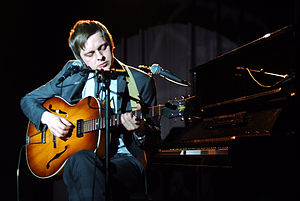
Teitur Lassen
Teitur Lassen, mest kendt som Teitur, er en sanger/sangskriver fra Færøerne.